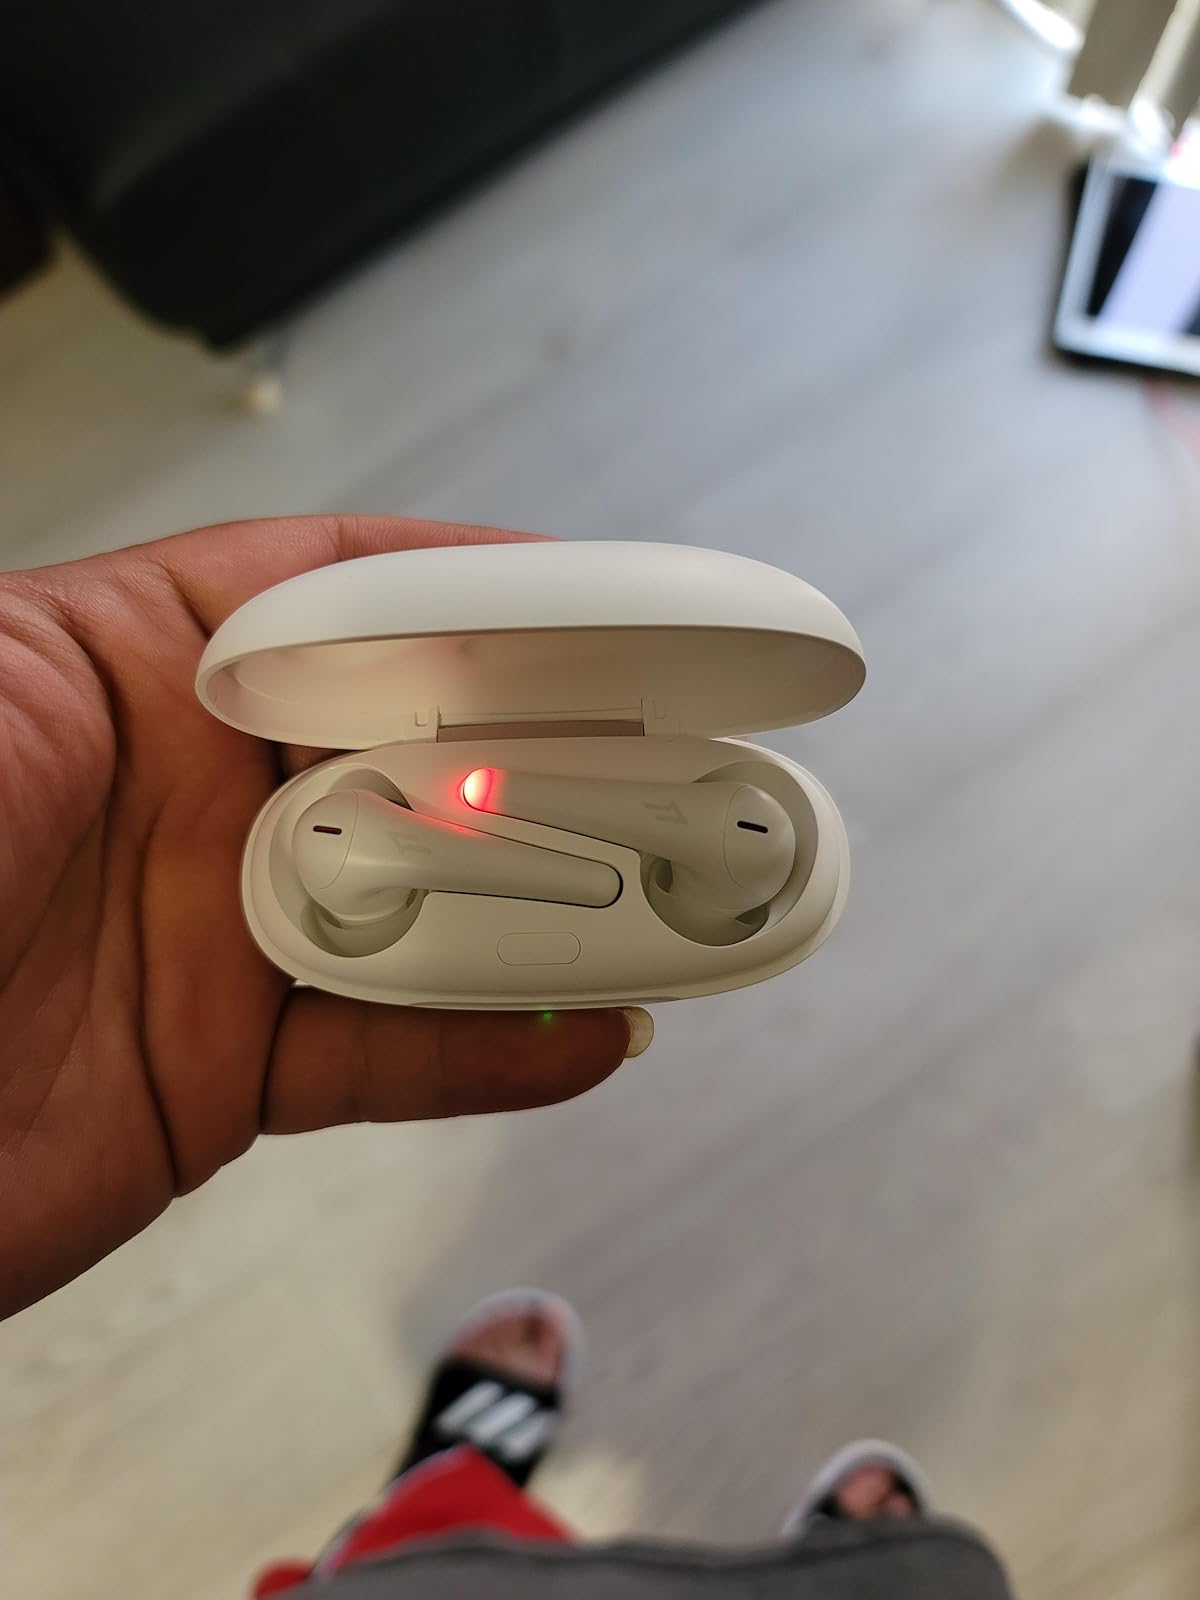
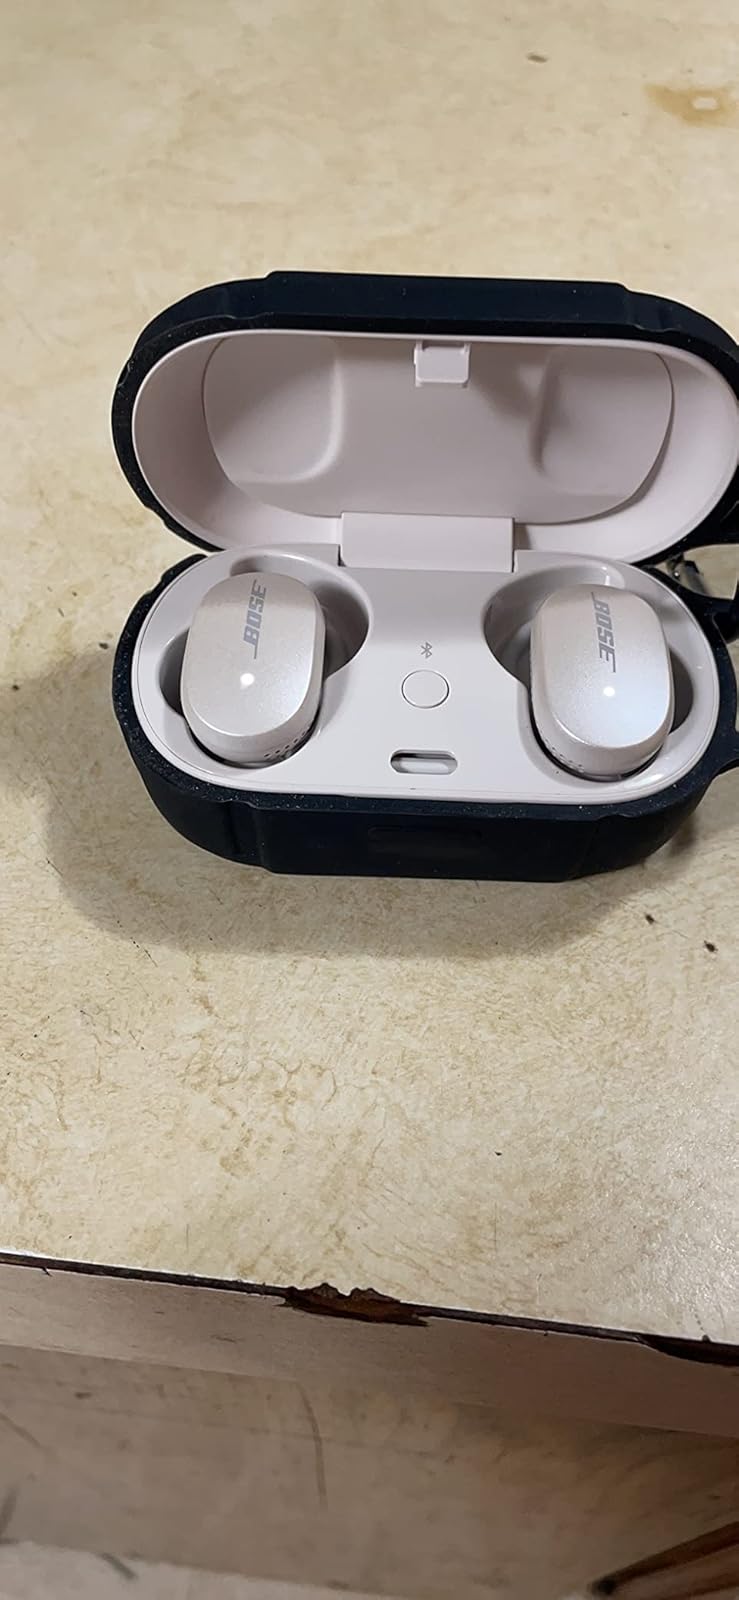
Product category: earbuds
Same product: no